Chain boat

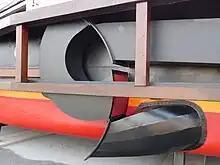
Outlets of the water jet propulsion system on the port side of the chain steamer, "Gustav Zeuner"

In 1892 chain boats using "Zeuner" water turbines were introduced on the Elbe. They were a precursor of the present-day hydrojet propulsion systems. In addition to faster downstream travel times, the auxiliary engine also enabled steering corrections during chain operations and simplified turning manoeuvres. Water turbines were used on several chain boats on the Elbe and on the Bavarian chain boats on the Main.